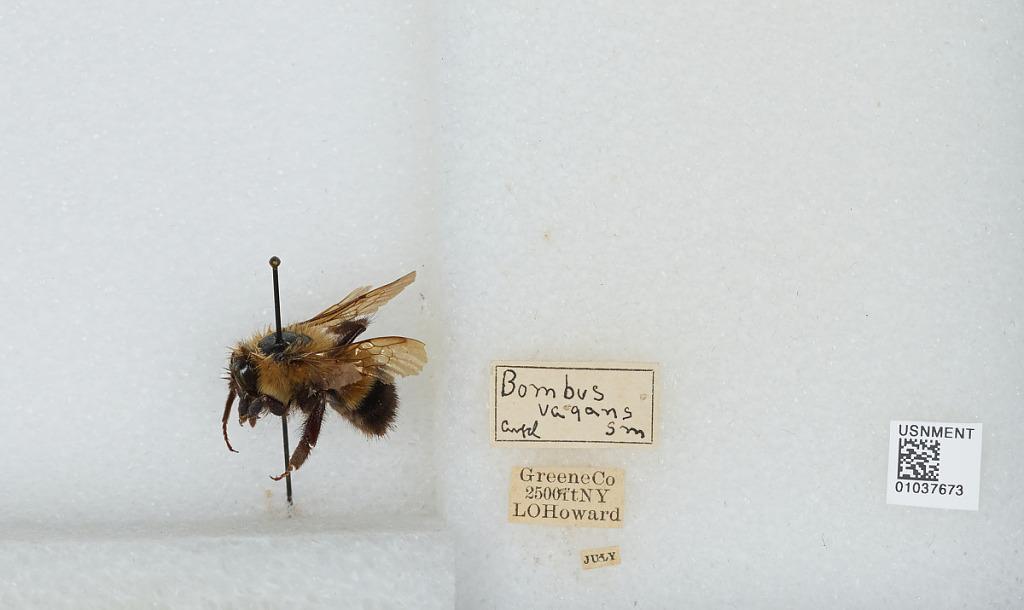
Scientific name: Bombus (Pyrobombus) vagans vagans Smith
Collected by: L. Howard
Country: United States
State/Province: New York
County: Greene
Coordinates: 42.29, -74.13